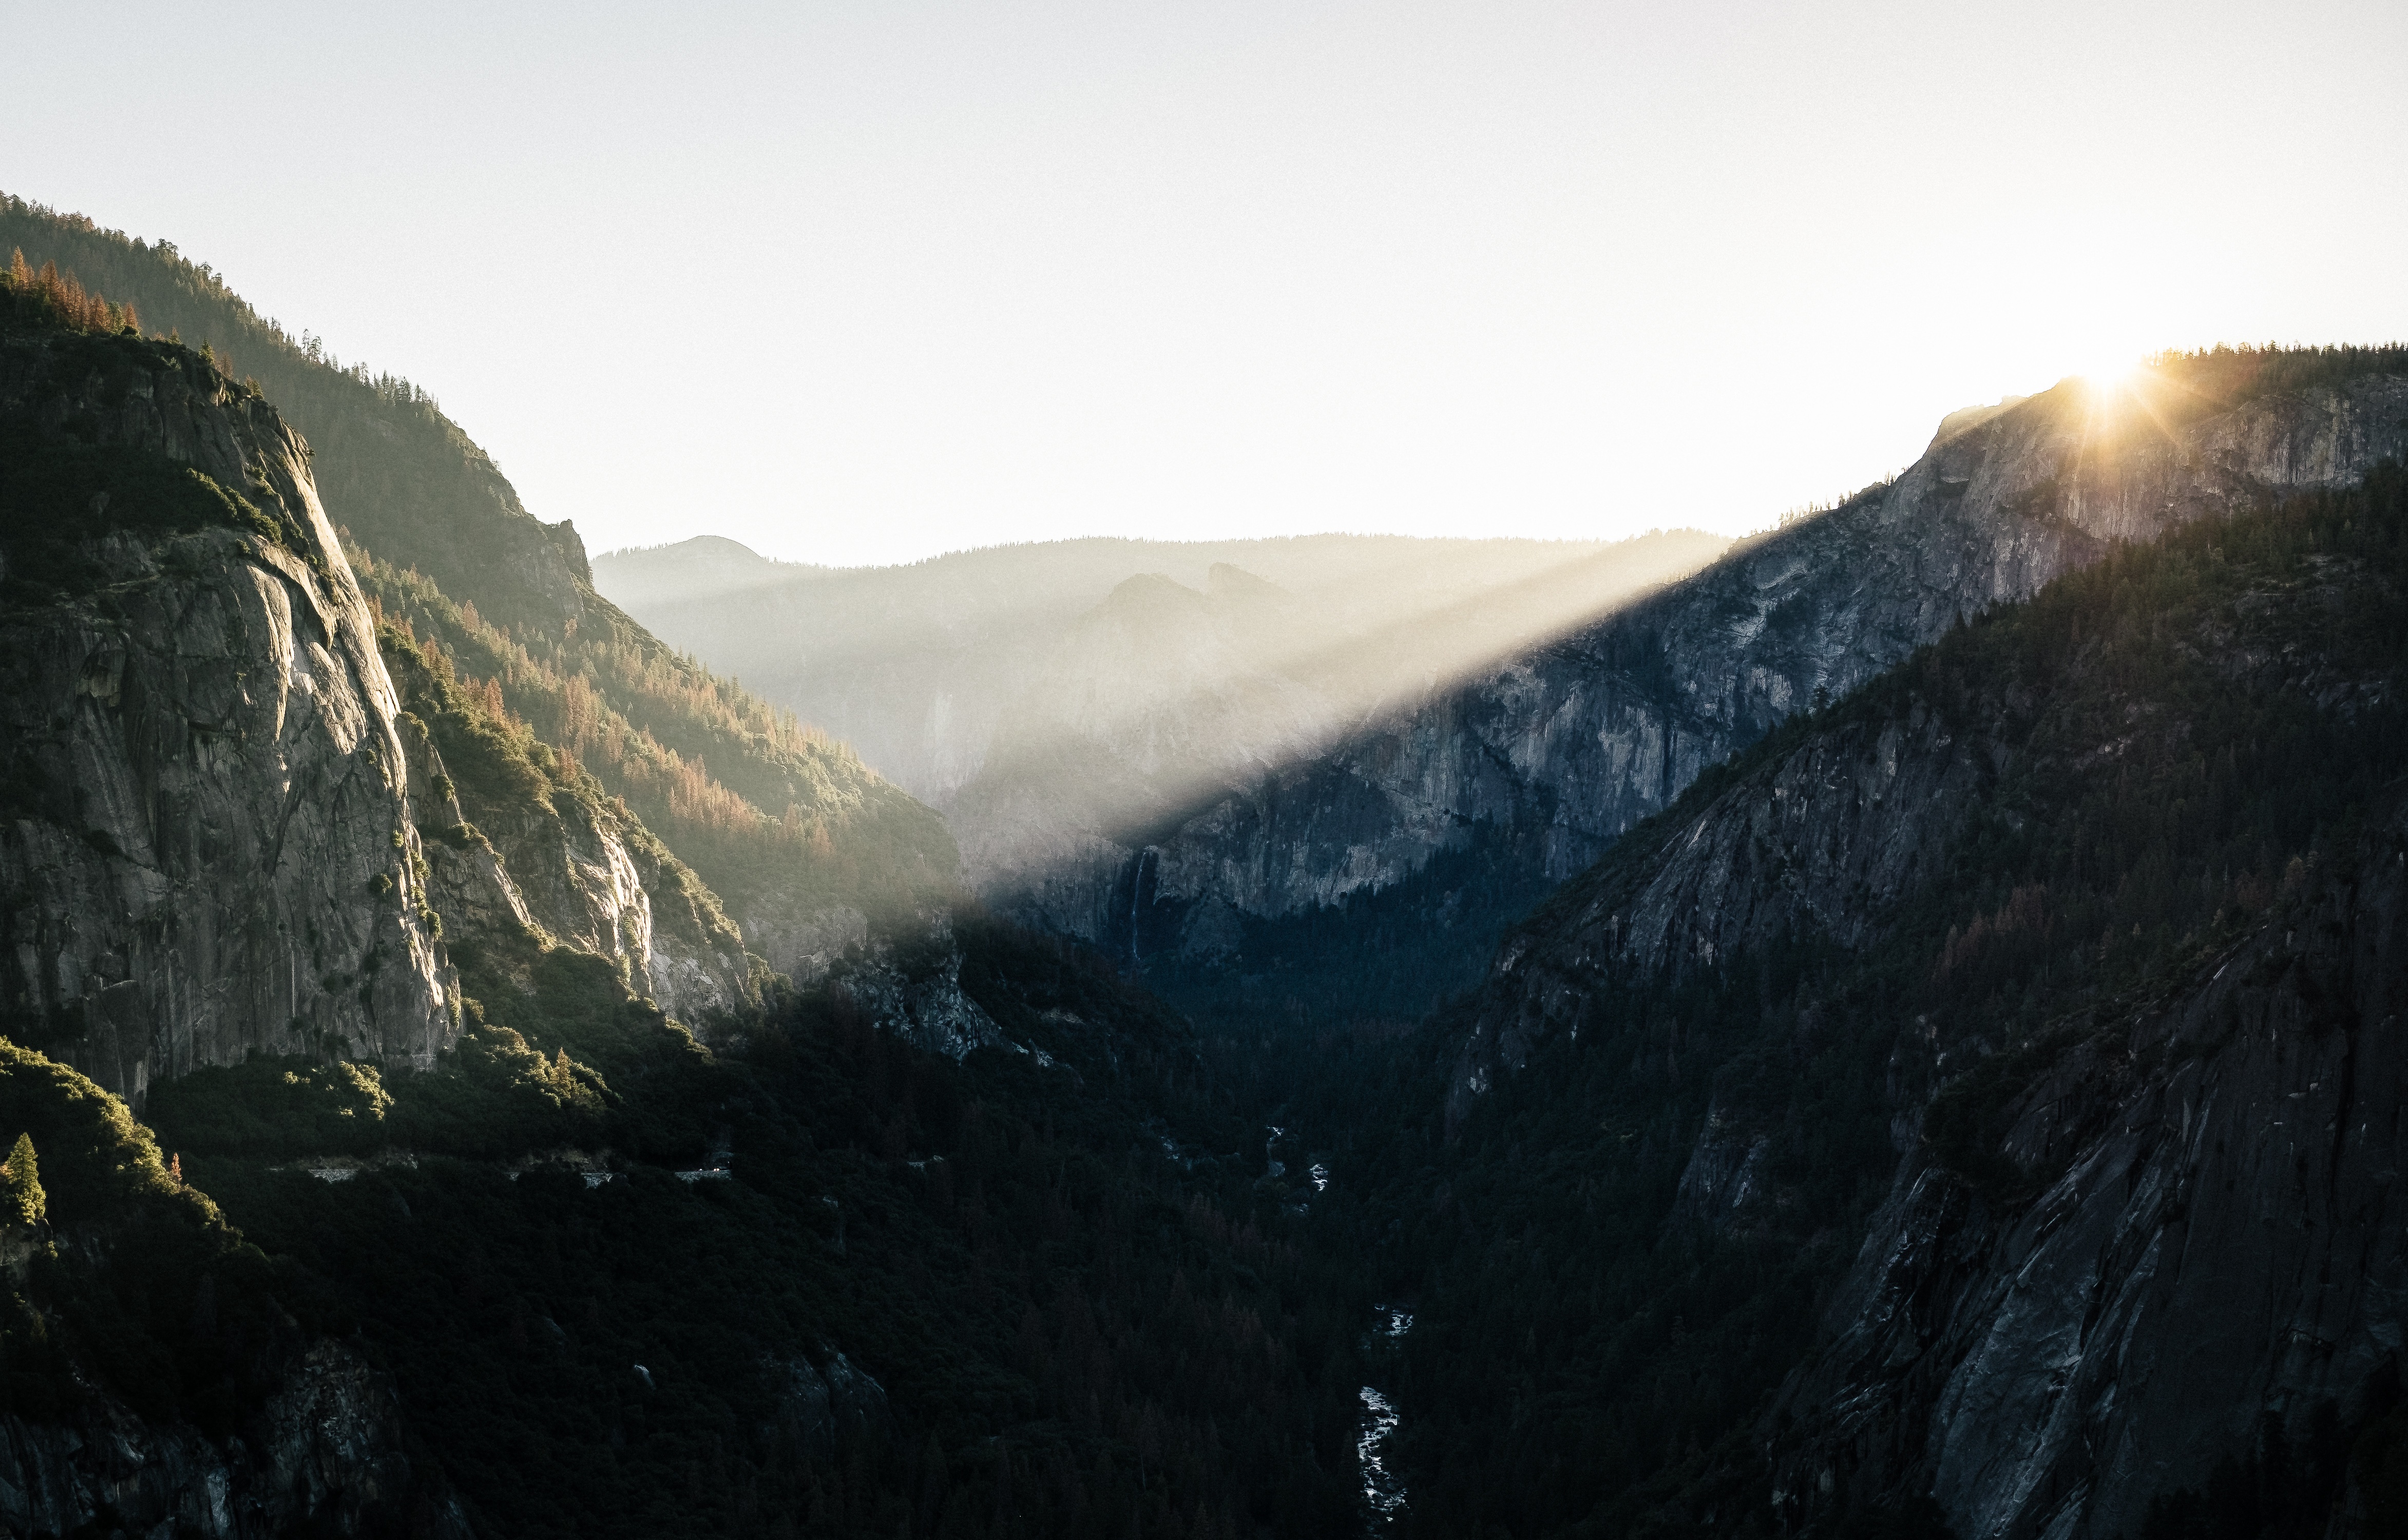
landscape, nature, rock, mountain, snow, mist, sunlight, morning, hill, mountain range, cliff, weather, sun ray, highland, terrain, landform, geographical feature, atmospheric phenomenon, mountainous landforms